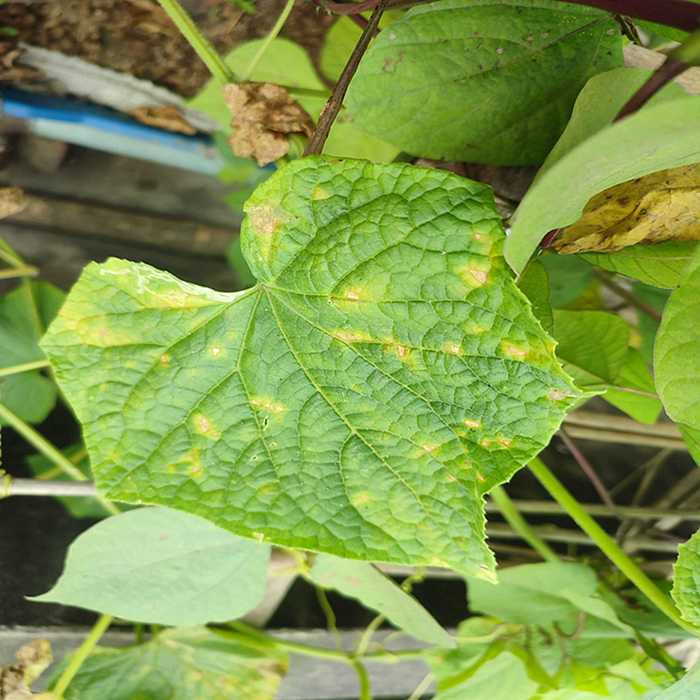
Plant: Cucumber
Label: Downy mildew